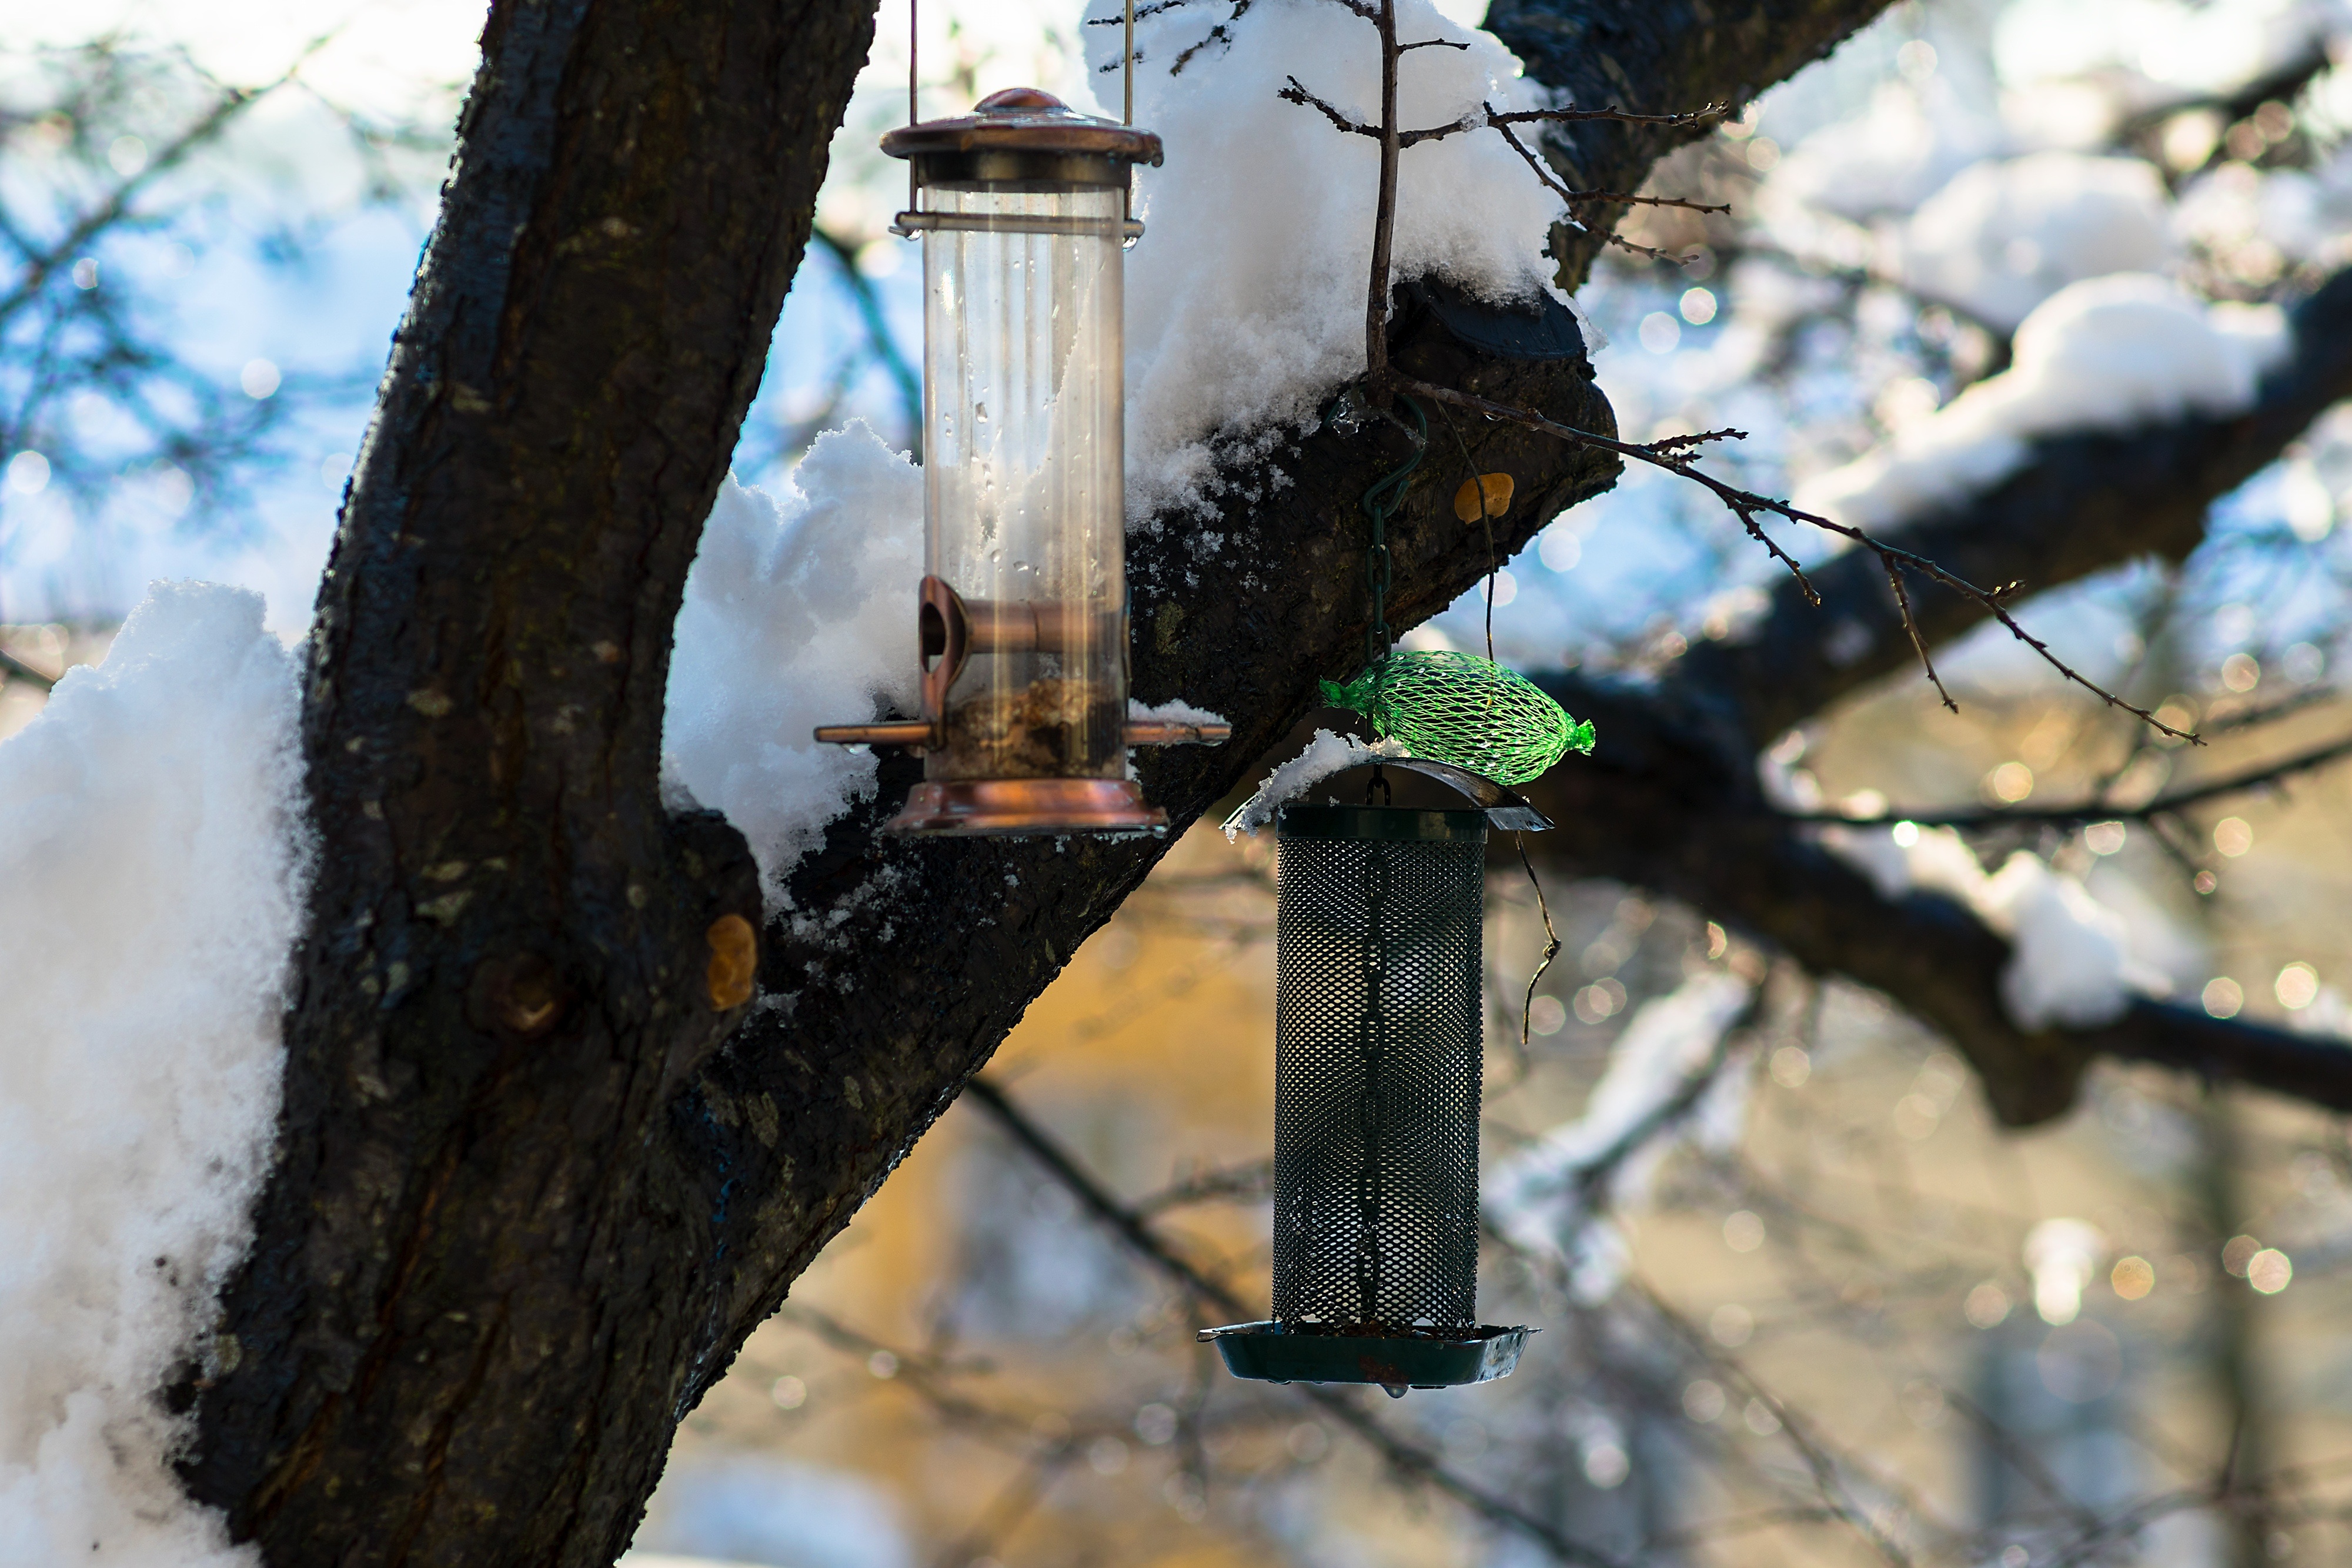
tree, nature, outdoor, branch, snow, cold, winter, bird, light, sunshine, sun, white, leaf, fall, flower, wildlife, wild, clear, foliage, ice, food, spring, color, natural, autumn, scenery, weather, calm, clean, empty, season, leaves, sunny, gold, bright, still, day, quiet, november, colored, shining, nice weather, bird food, finish, woody plant, perching bird